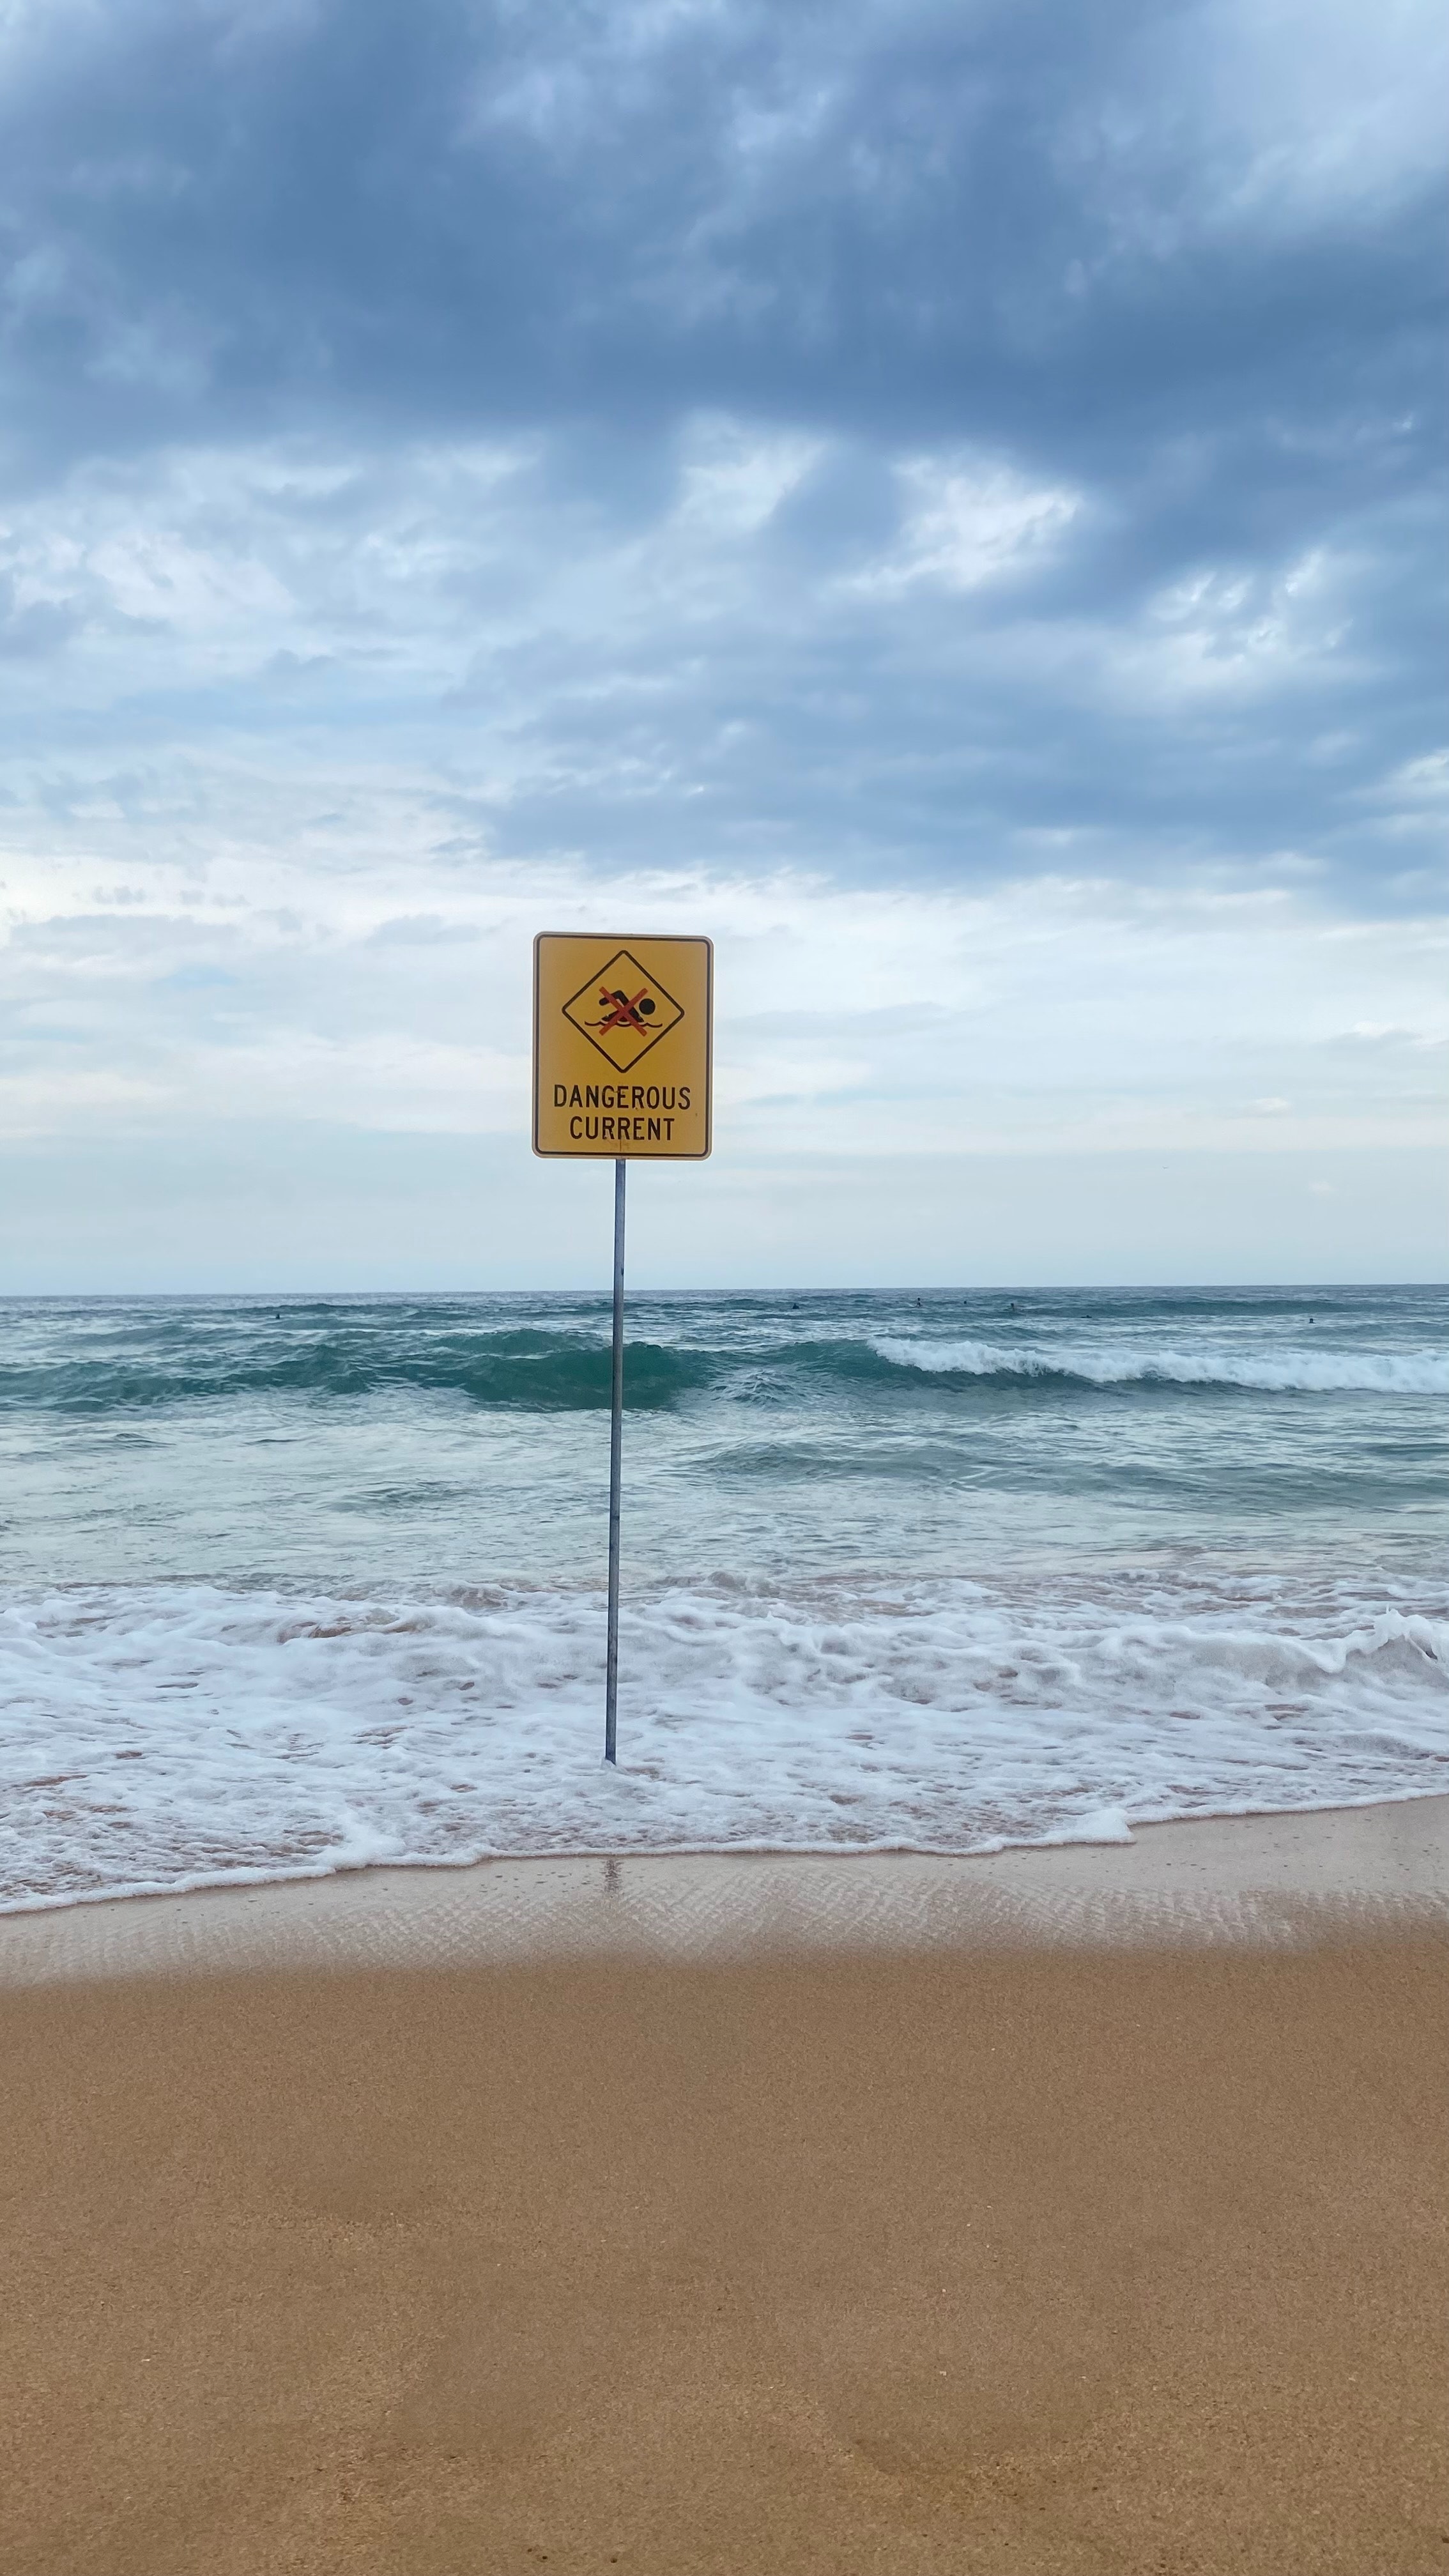
beach, cloud, water, sky, fluid, flag, coastal and oceanic landforms, rectangle, natural landscape, landscape, horizon, wind wave, cumulus, wind, font, liquid, signage, sign, wave, travel, ocean, evening, tide, sand, tropics, coast, sound, rock